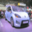
Label: automobile